Destiny's Child

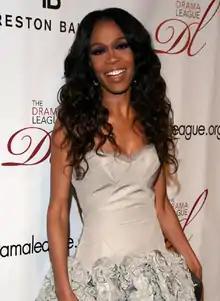
Michelle Williams joined the group as a replacement for Luckett.

On December 14, 1999, Luckett and Roberson attempted to split with their manager, claiming that he kept a disproportionate share of the group's profits and unfairly favored Knowles and Rowland. While they never intended to leave the group, when the video for "Say My Name", the third single from "The Writing's on the Wall", surfaced in February 2000, Roberson and Luckett found out that two new members were joining Knowles and Rowland. Prior to the video premiere, Knowles announced on "TRL" that original members Luckett and Roberson had left the group. They were replaced by Michelle Williams, a former backup singer to Monica, and Farrah Franklin, an aspiring singer-actress. Shortly after her stint with Monica, Williams was introduced to Destiny's Child by a choreographer friend, and was flown to Houston where she stayed with the Knowles family.